Answer in natural language. Estimate the real world distances between objects in the image. Which object is closer to sleek black flatscreen smart tv (marked A), brown colour countertop lx (marked B) or Doorway (marked C)? Choose between the following options: Doorway (marked C) or brown colour countertop lx (marked B)
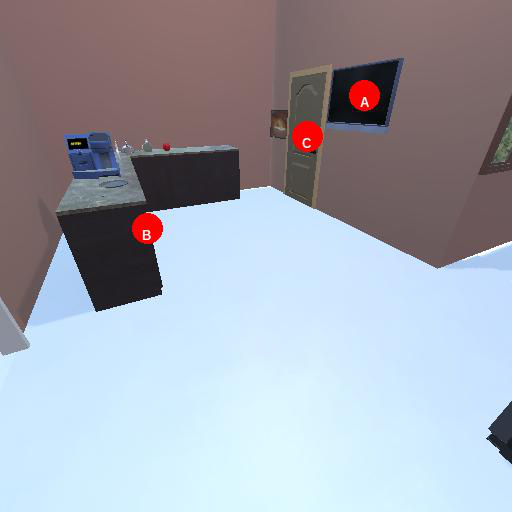
<answer>Doorway (marked C)</answer>